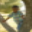
Label: boy